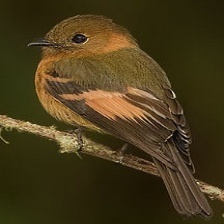
Species: CINNAMON FLYCATCHER
Scientific name: PYRRHOMYIAS CINNAMOMEUS